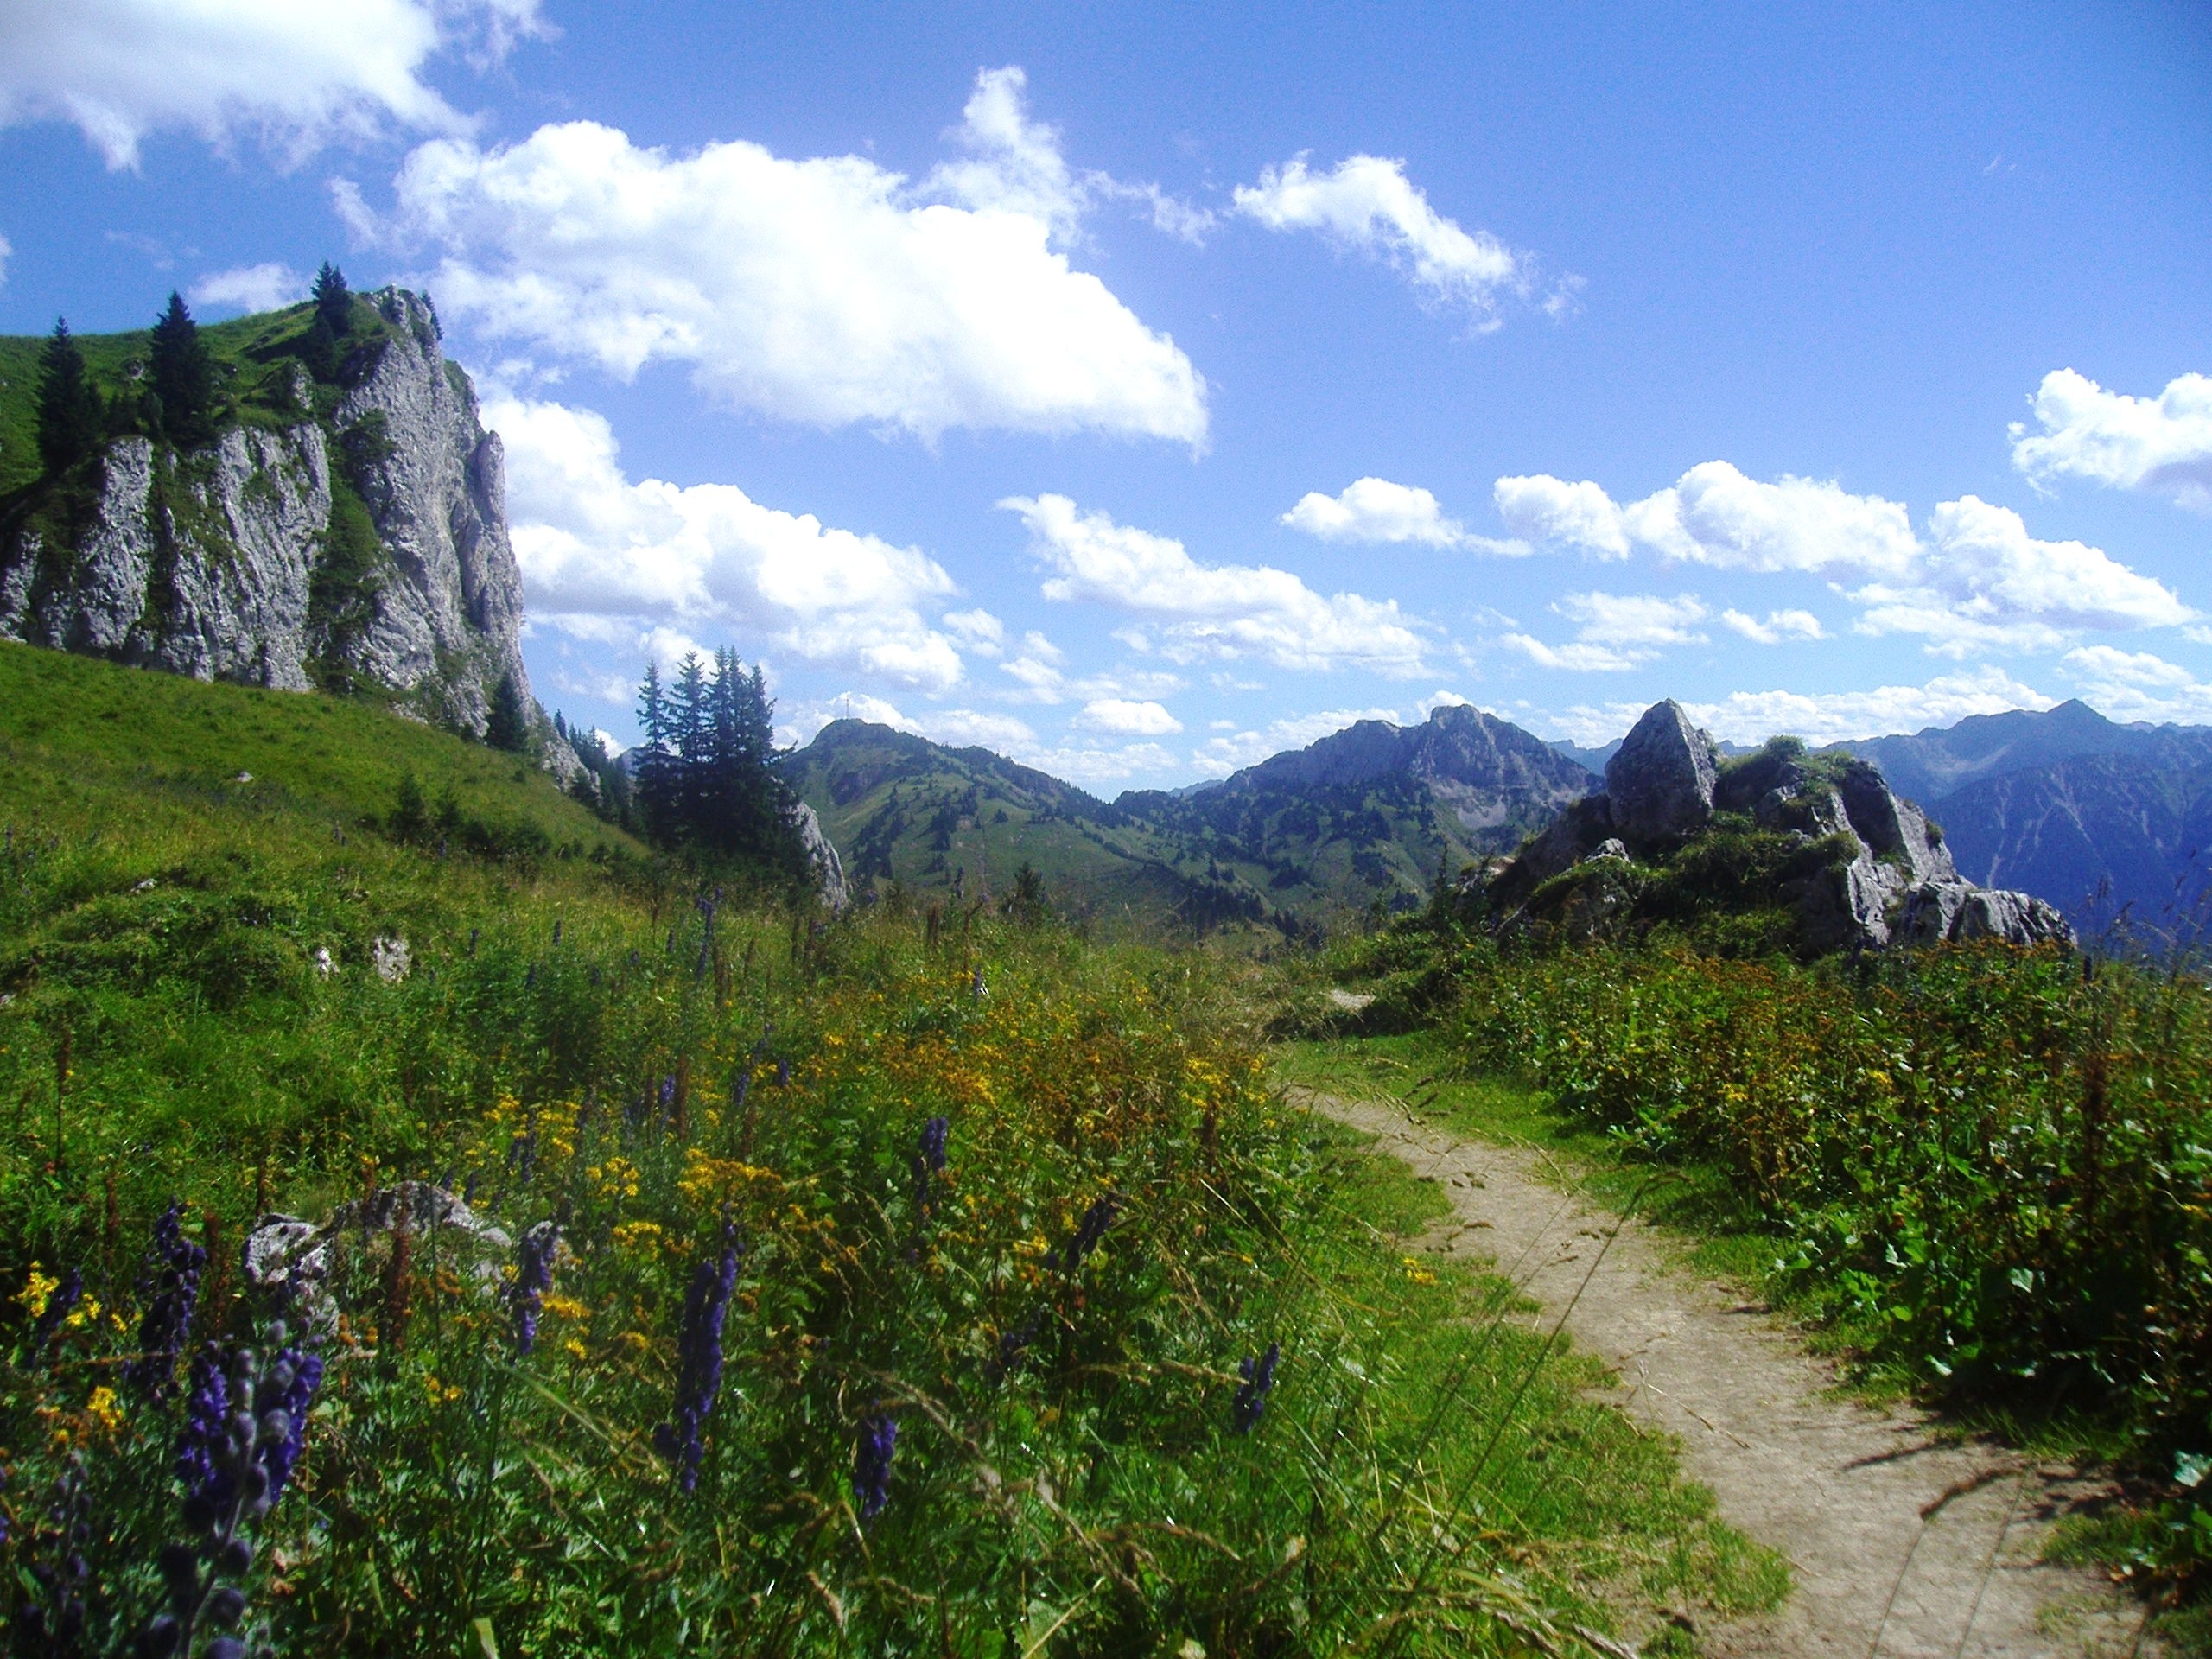
landscape, nature, grass, walking, mountain, sky, trail, meadow, countryside, hill, adventure, valley, mountain range, country, summer, spring, terrain, ridge, plants, austria, outside, clouds, mountains, alps, wildflowers, plateau, ecosystem, landform, mountain pass, geographical feature, mountainous landforms